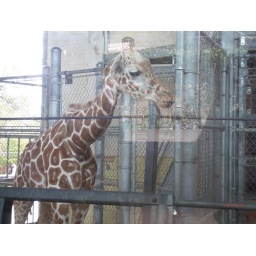
Poor thing was in a glass house because they are building a new African Safari exhibit. It was super cute though!